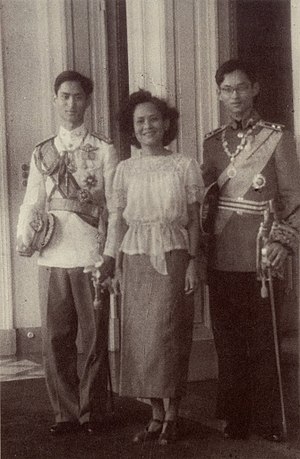
Bhumibol Adulyadej / Liv / En konges mystiske død
Kong Bhumibol Adulyadej, Rama IX af Thailand var den niende konge fra Thailands Chakri-dynasti. Han var søn af Mahidol Adulyadej, prins af Songkla og Srinagarindra, og han overtog tronen efter at hans bror kong Ananda Mahidols døde i 1946. Kong Bhumibol blev formelt kronet i 1950. Bhumibol Adulyadej regerede siden 9. juni 1946, og han var på tidspunktet for sin død, verdens længst siddende statsoverhoved og den længst regerende monark i Thailands historie med en regeringstid på 70 år og 126 dage.